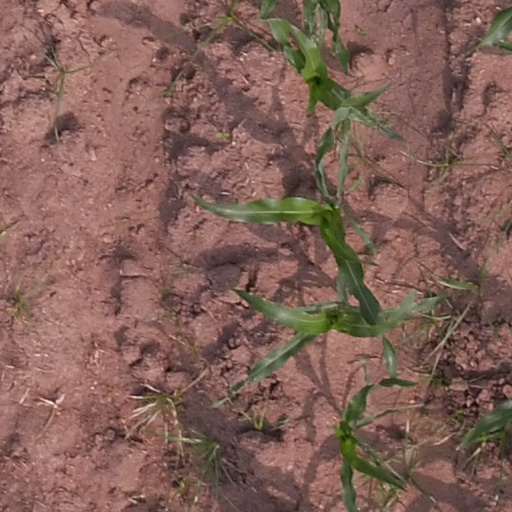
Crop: maize; corn